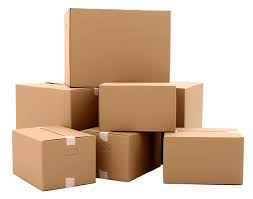
Label: cardboard